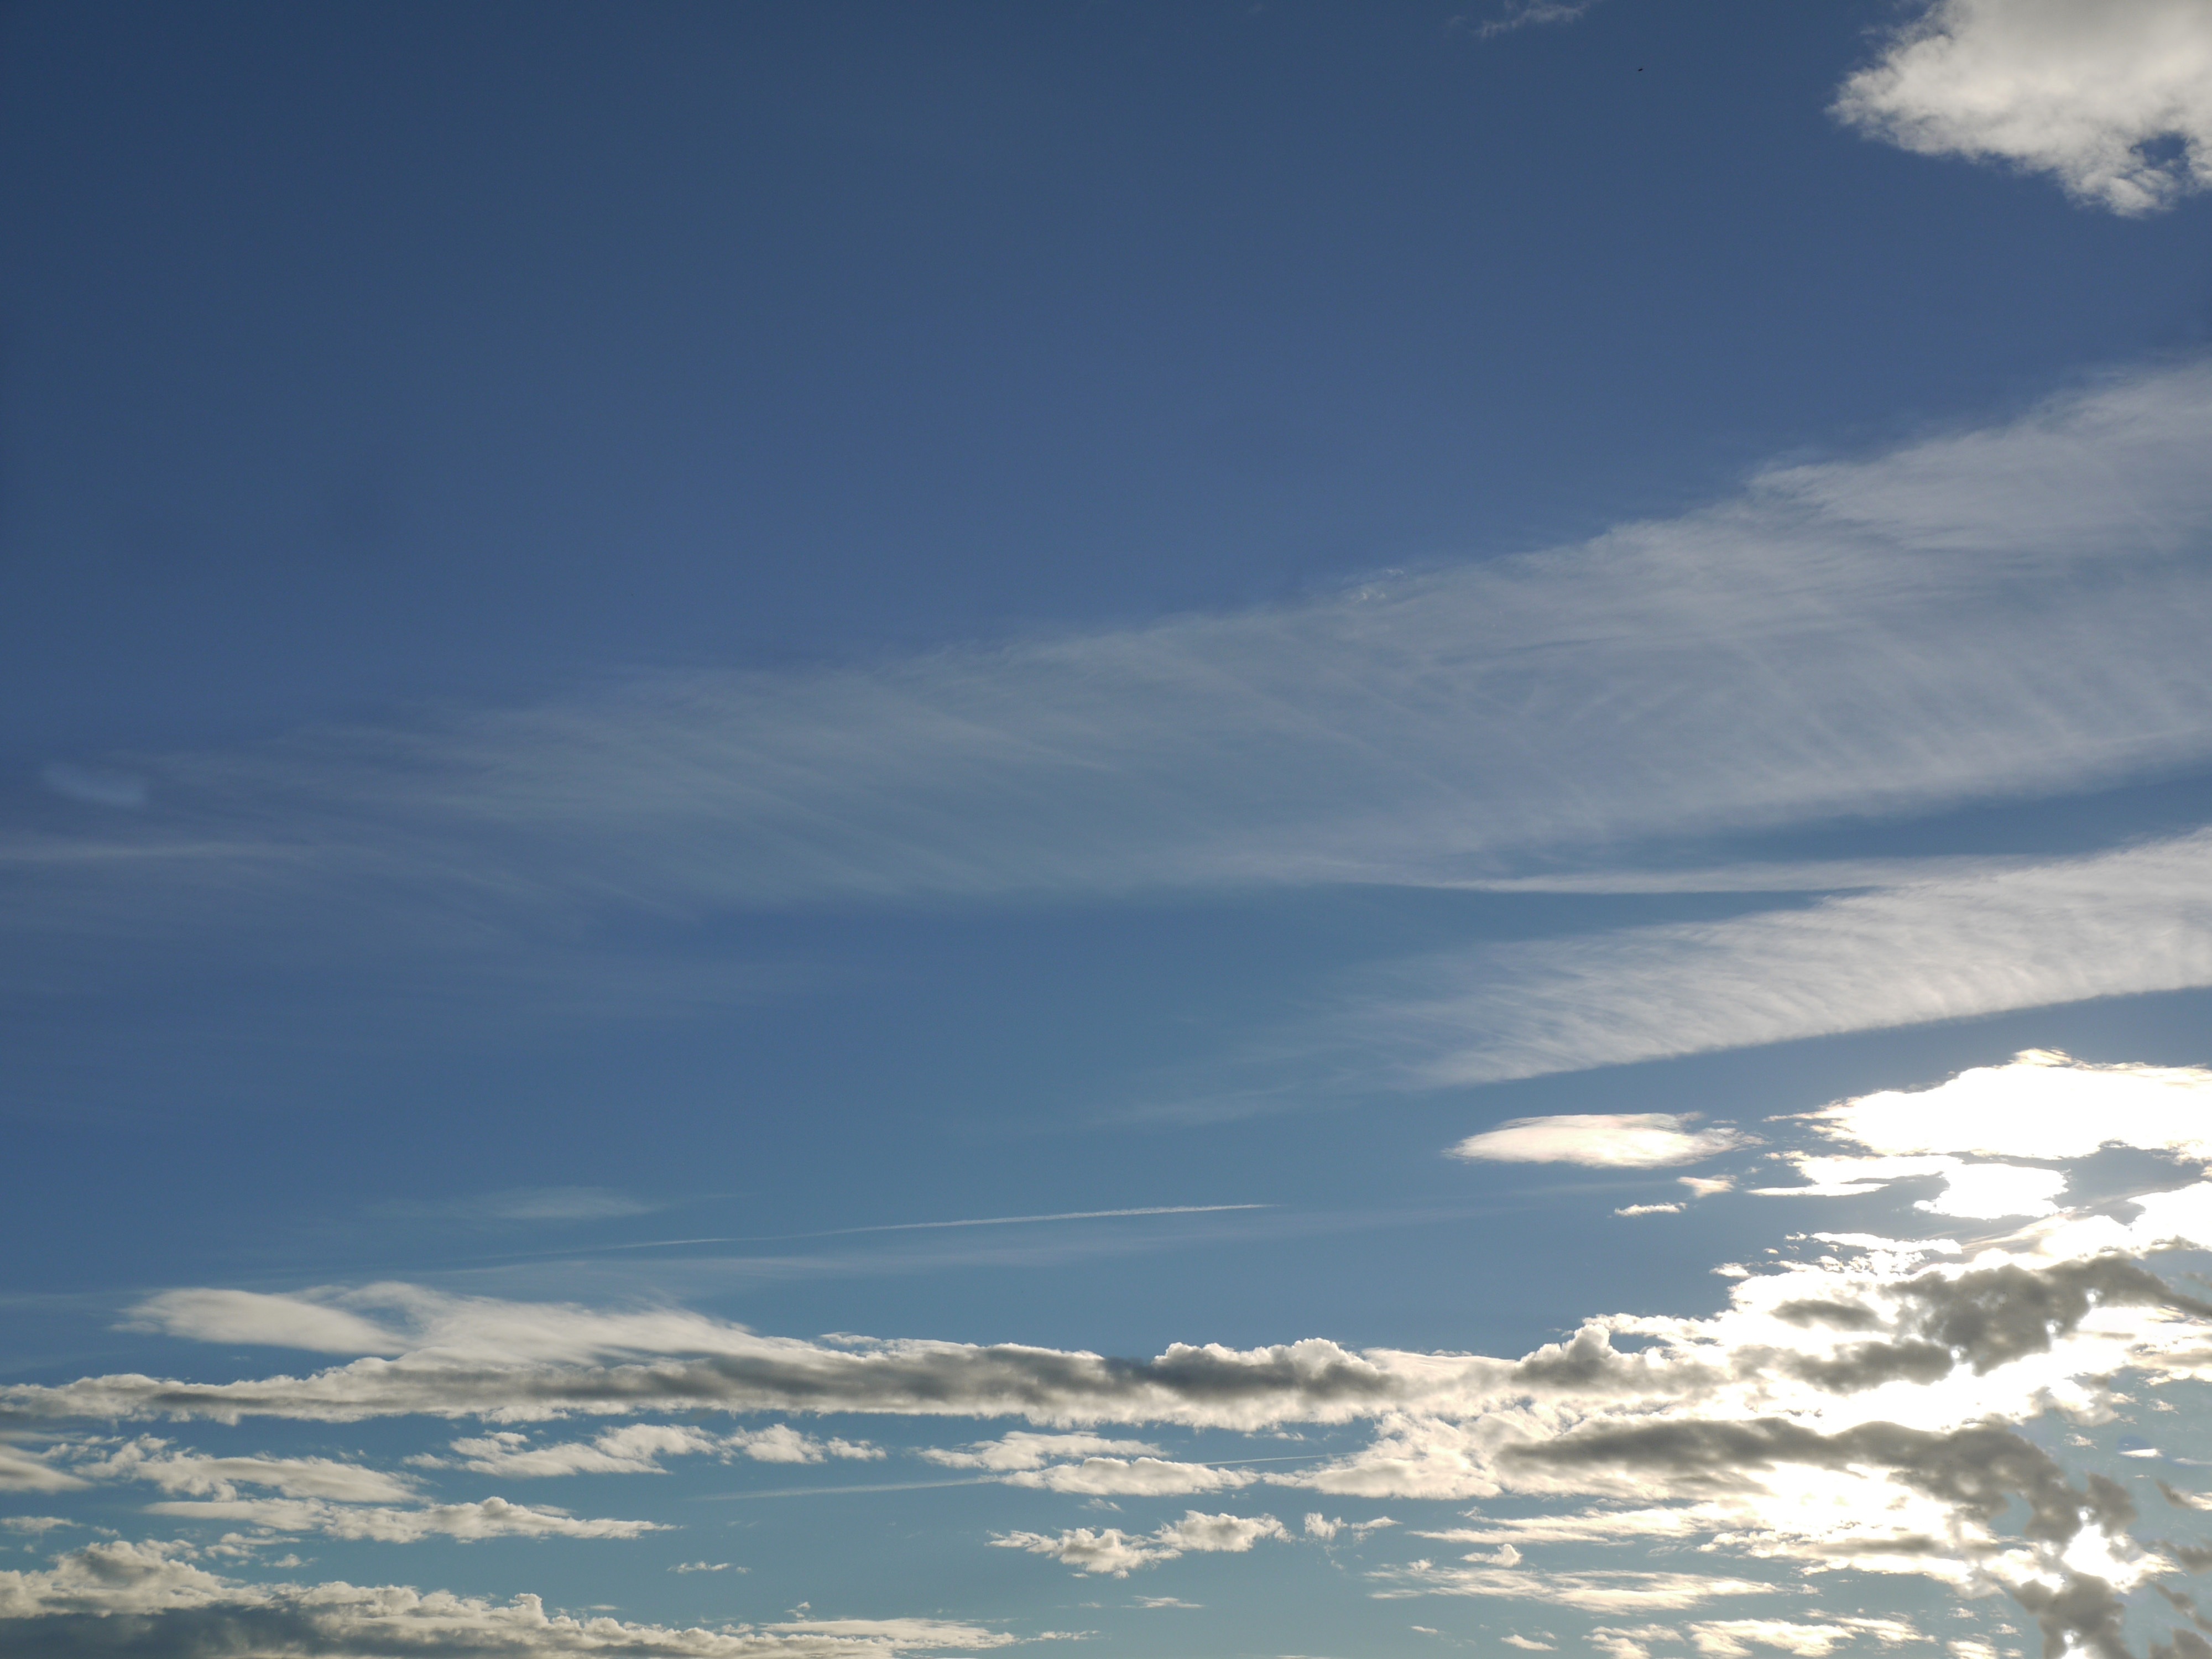
sea, nature, horizon, mountain, cloud, sky, sun, sunlight, morning, dawn, atmosphere, dusk, daytime, flight, cumulus, plain, clouds, background, contrail, hidden, mood, morgenstimmung, atmospheric, back light, early in the morning, shine through, meteorological phenomenon, atmosphere of earth